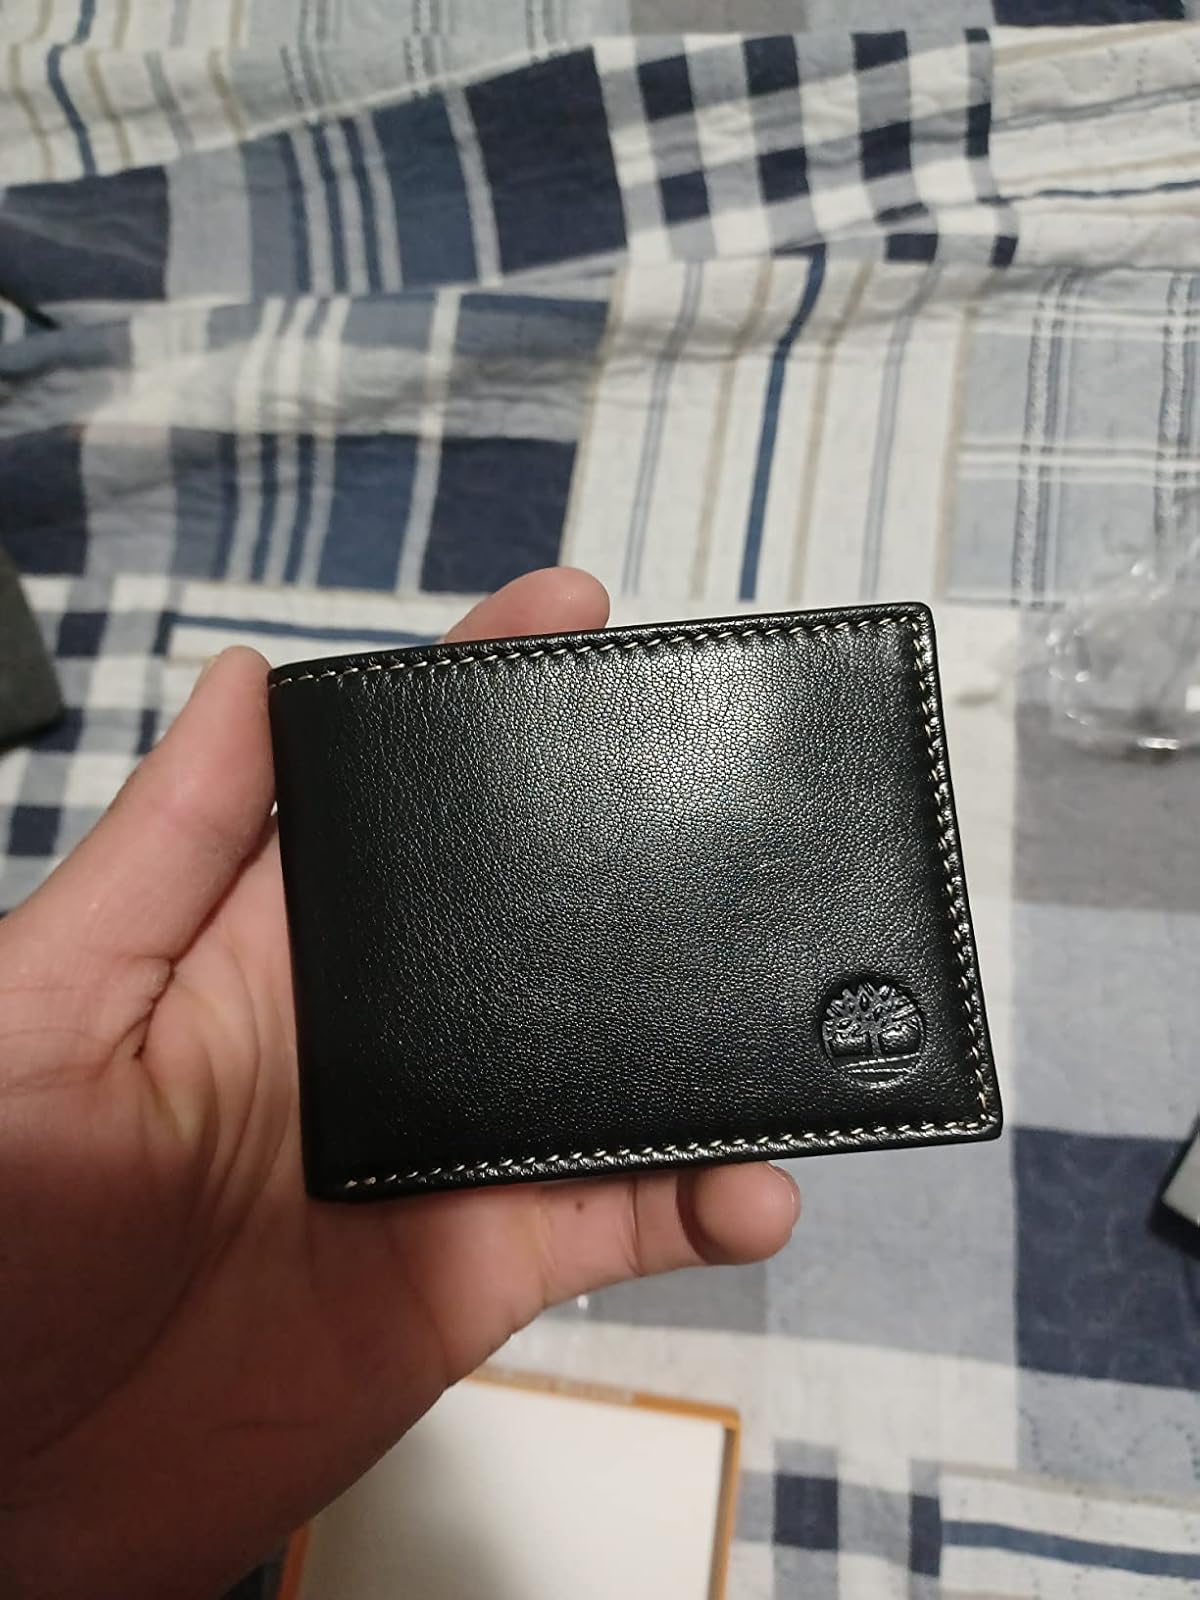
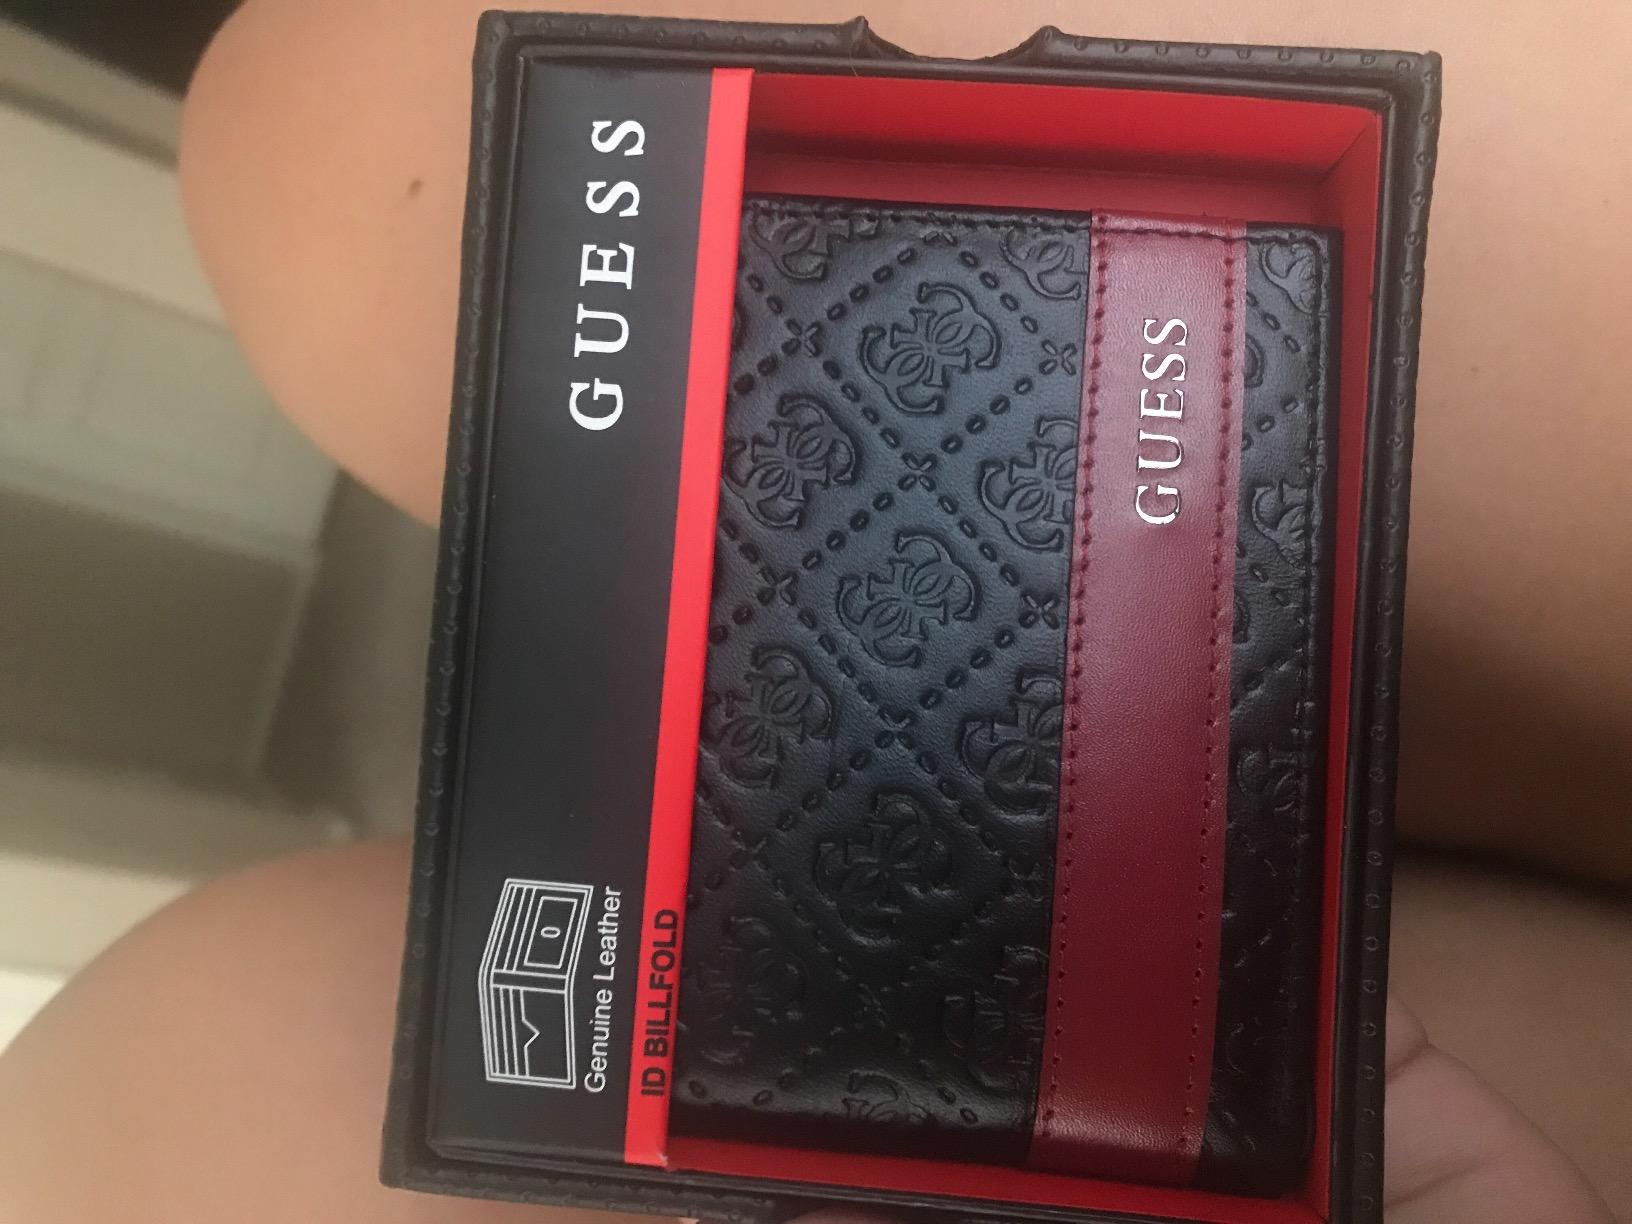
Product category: accessories_wallet
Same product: no